List of Late Show with David Letterman episodes

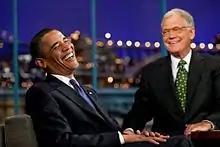
Letterman with President Obama.

President Barack Obama appeared on the "Late Show", marking the first time that a sitting President of the United States appeared on the show, and only the second time a sitting president appeared on a late night talk show. In coming to the show, Obama had primarily proposed to defend and effectively communicate the widely disputed health care reform proposal in a light-hearted setting. He also discussed other topics of interest such as the Iraq War and objectives in Afghanistan. Obama had visited "The Tonight Show with Jay Leno" on March 19, 2009.